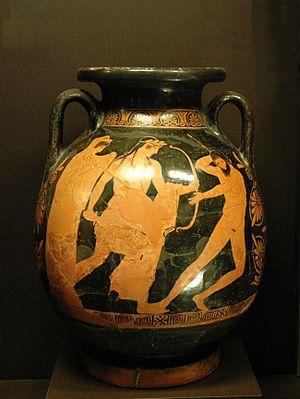
Apollo piercing with his arrows Tityos, who has tried to rape his mother Leto. Side A from an Attic red-figure pelike, ca. 450–440 BC. Français
Polygnote est un peintre grec sur vase à Athènes. Il est considéré comme l'un des plus importants peintres de vases de céramique attique à figures rouges de la période classique. Il a été formé dans l'atelier du peintre dit « des Niobides » et s'est spécialisé dans les vases de type monumental, à la manière de Polygnote de Thasos, dont il a probablement repris le nom.